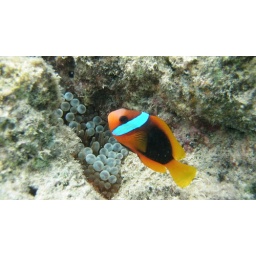
Young red and black anemone fish, i think this was also taken at hide away island while in Vanuatu